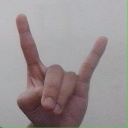
अक्षर: श